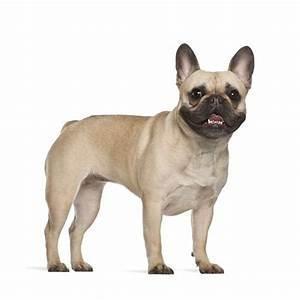
dog